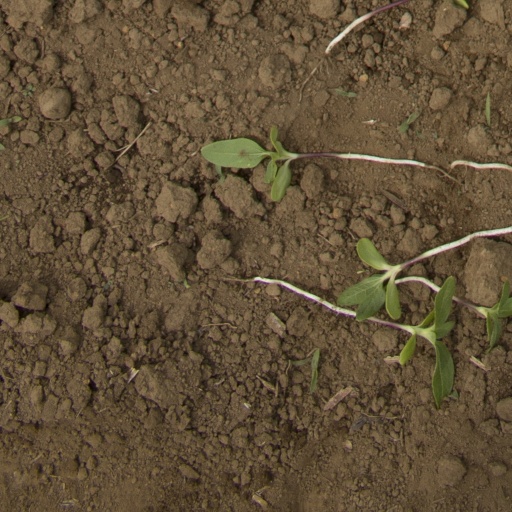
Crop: Jerusalem artichoke